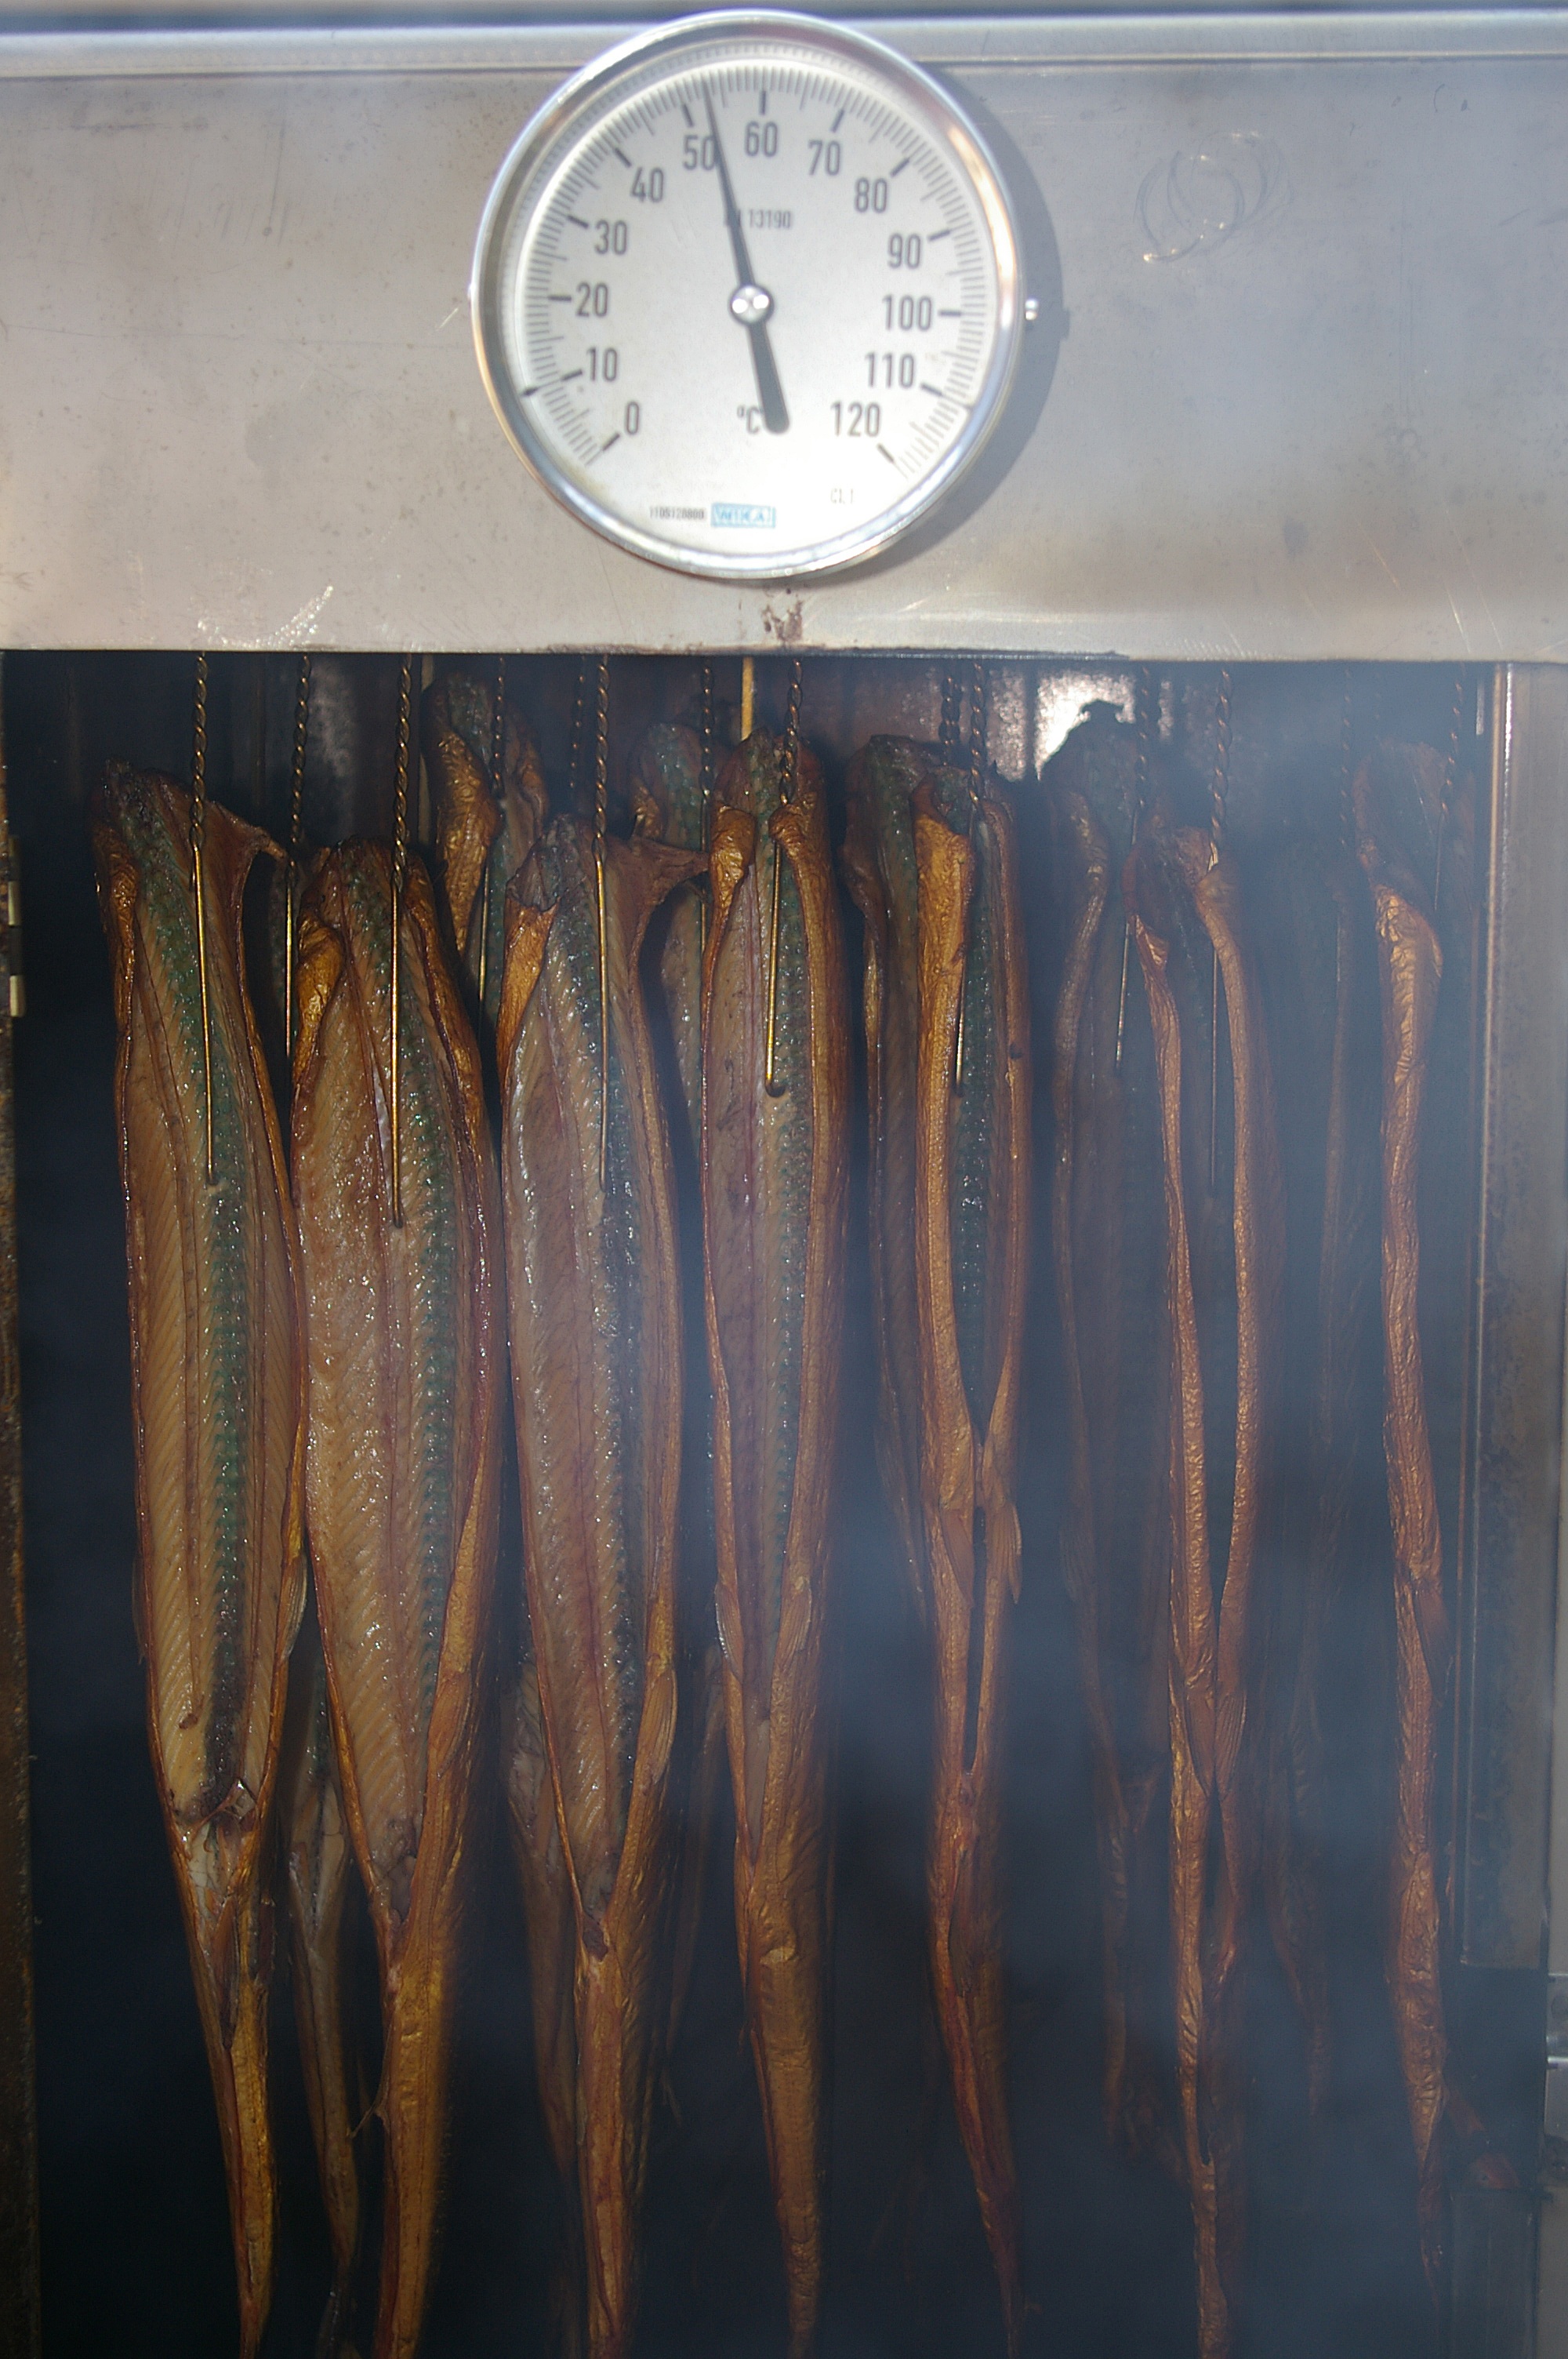
wood, smoke, smoking, food, fishing, hanging, fish, eat, nutrition, court, suspended, oven, smoked, durability, smoked fish, smoking oven, smokehouse, smoking room, excluded, horn fish, hot smoking, fresh smoke from the, fresh from the smokehouse